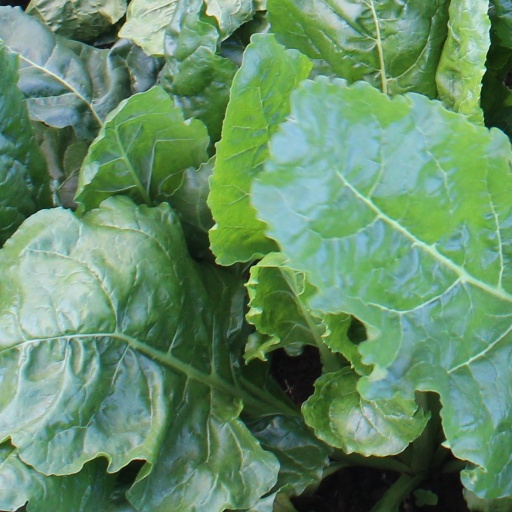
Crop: sugar beet